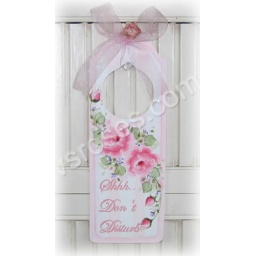
hp roses door hanger sign by vsroses